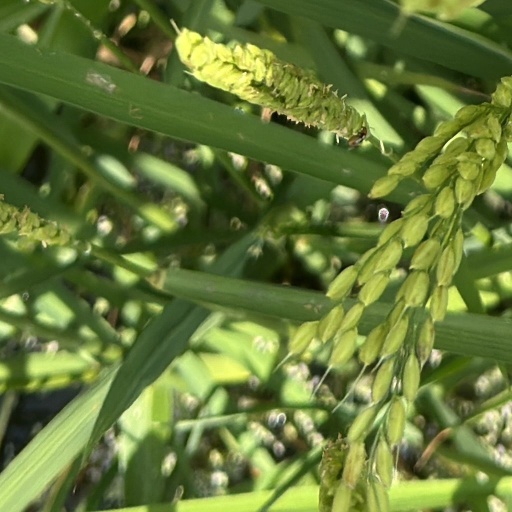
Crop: rice